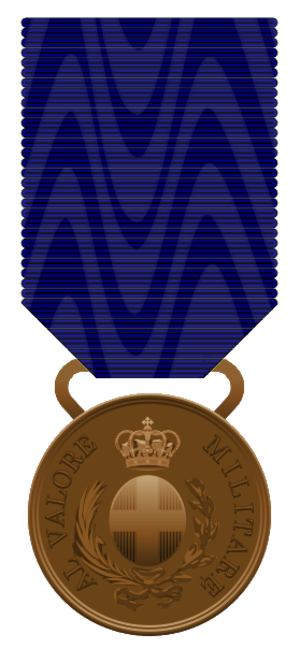
La médaille de la valeur militaire est une décoration militaire italienne créée en 1793.